Carl Maria von Bocklet

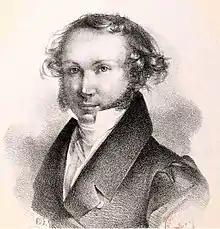

Carl Maria von Bocklet (30 November 1801 – 15 July 1881) was a composer, pianist and teacher of music.